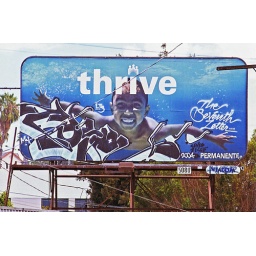
silver lake, 2004. scanned from the book &amp;quot;Graffiti LA&amp;quot; by Steve Grody.